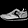
Label: Sneaker